Gokokuji Station

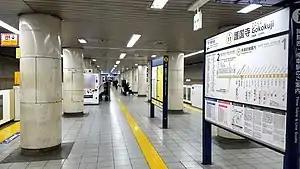
Platforms, 2021

is a subway station in Bunkyō, Tokyo, Japan, operated by Tokyo Metro. Its station number is Y-11. The station is named after a nearby Buddhist temple of the same name.